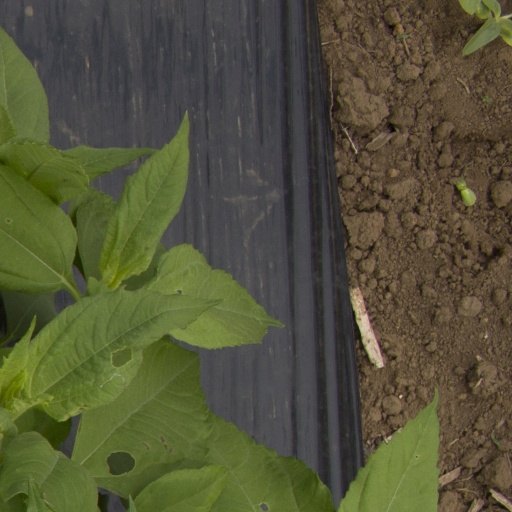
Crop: Jerusalem artichoke